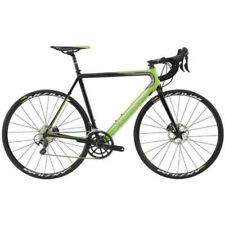
Vehicle type: Bikes